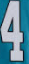
Number: 4